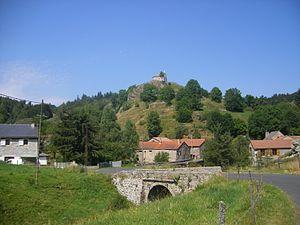
Cheylard-l'Évêque est une commune française, située dans le département de la Lozère en région Occitanie. Elle fait partie de la communauté de communes du Haut Allier. Ses habitants sont appelés les Cheylardais.